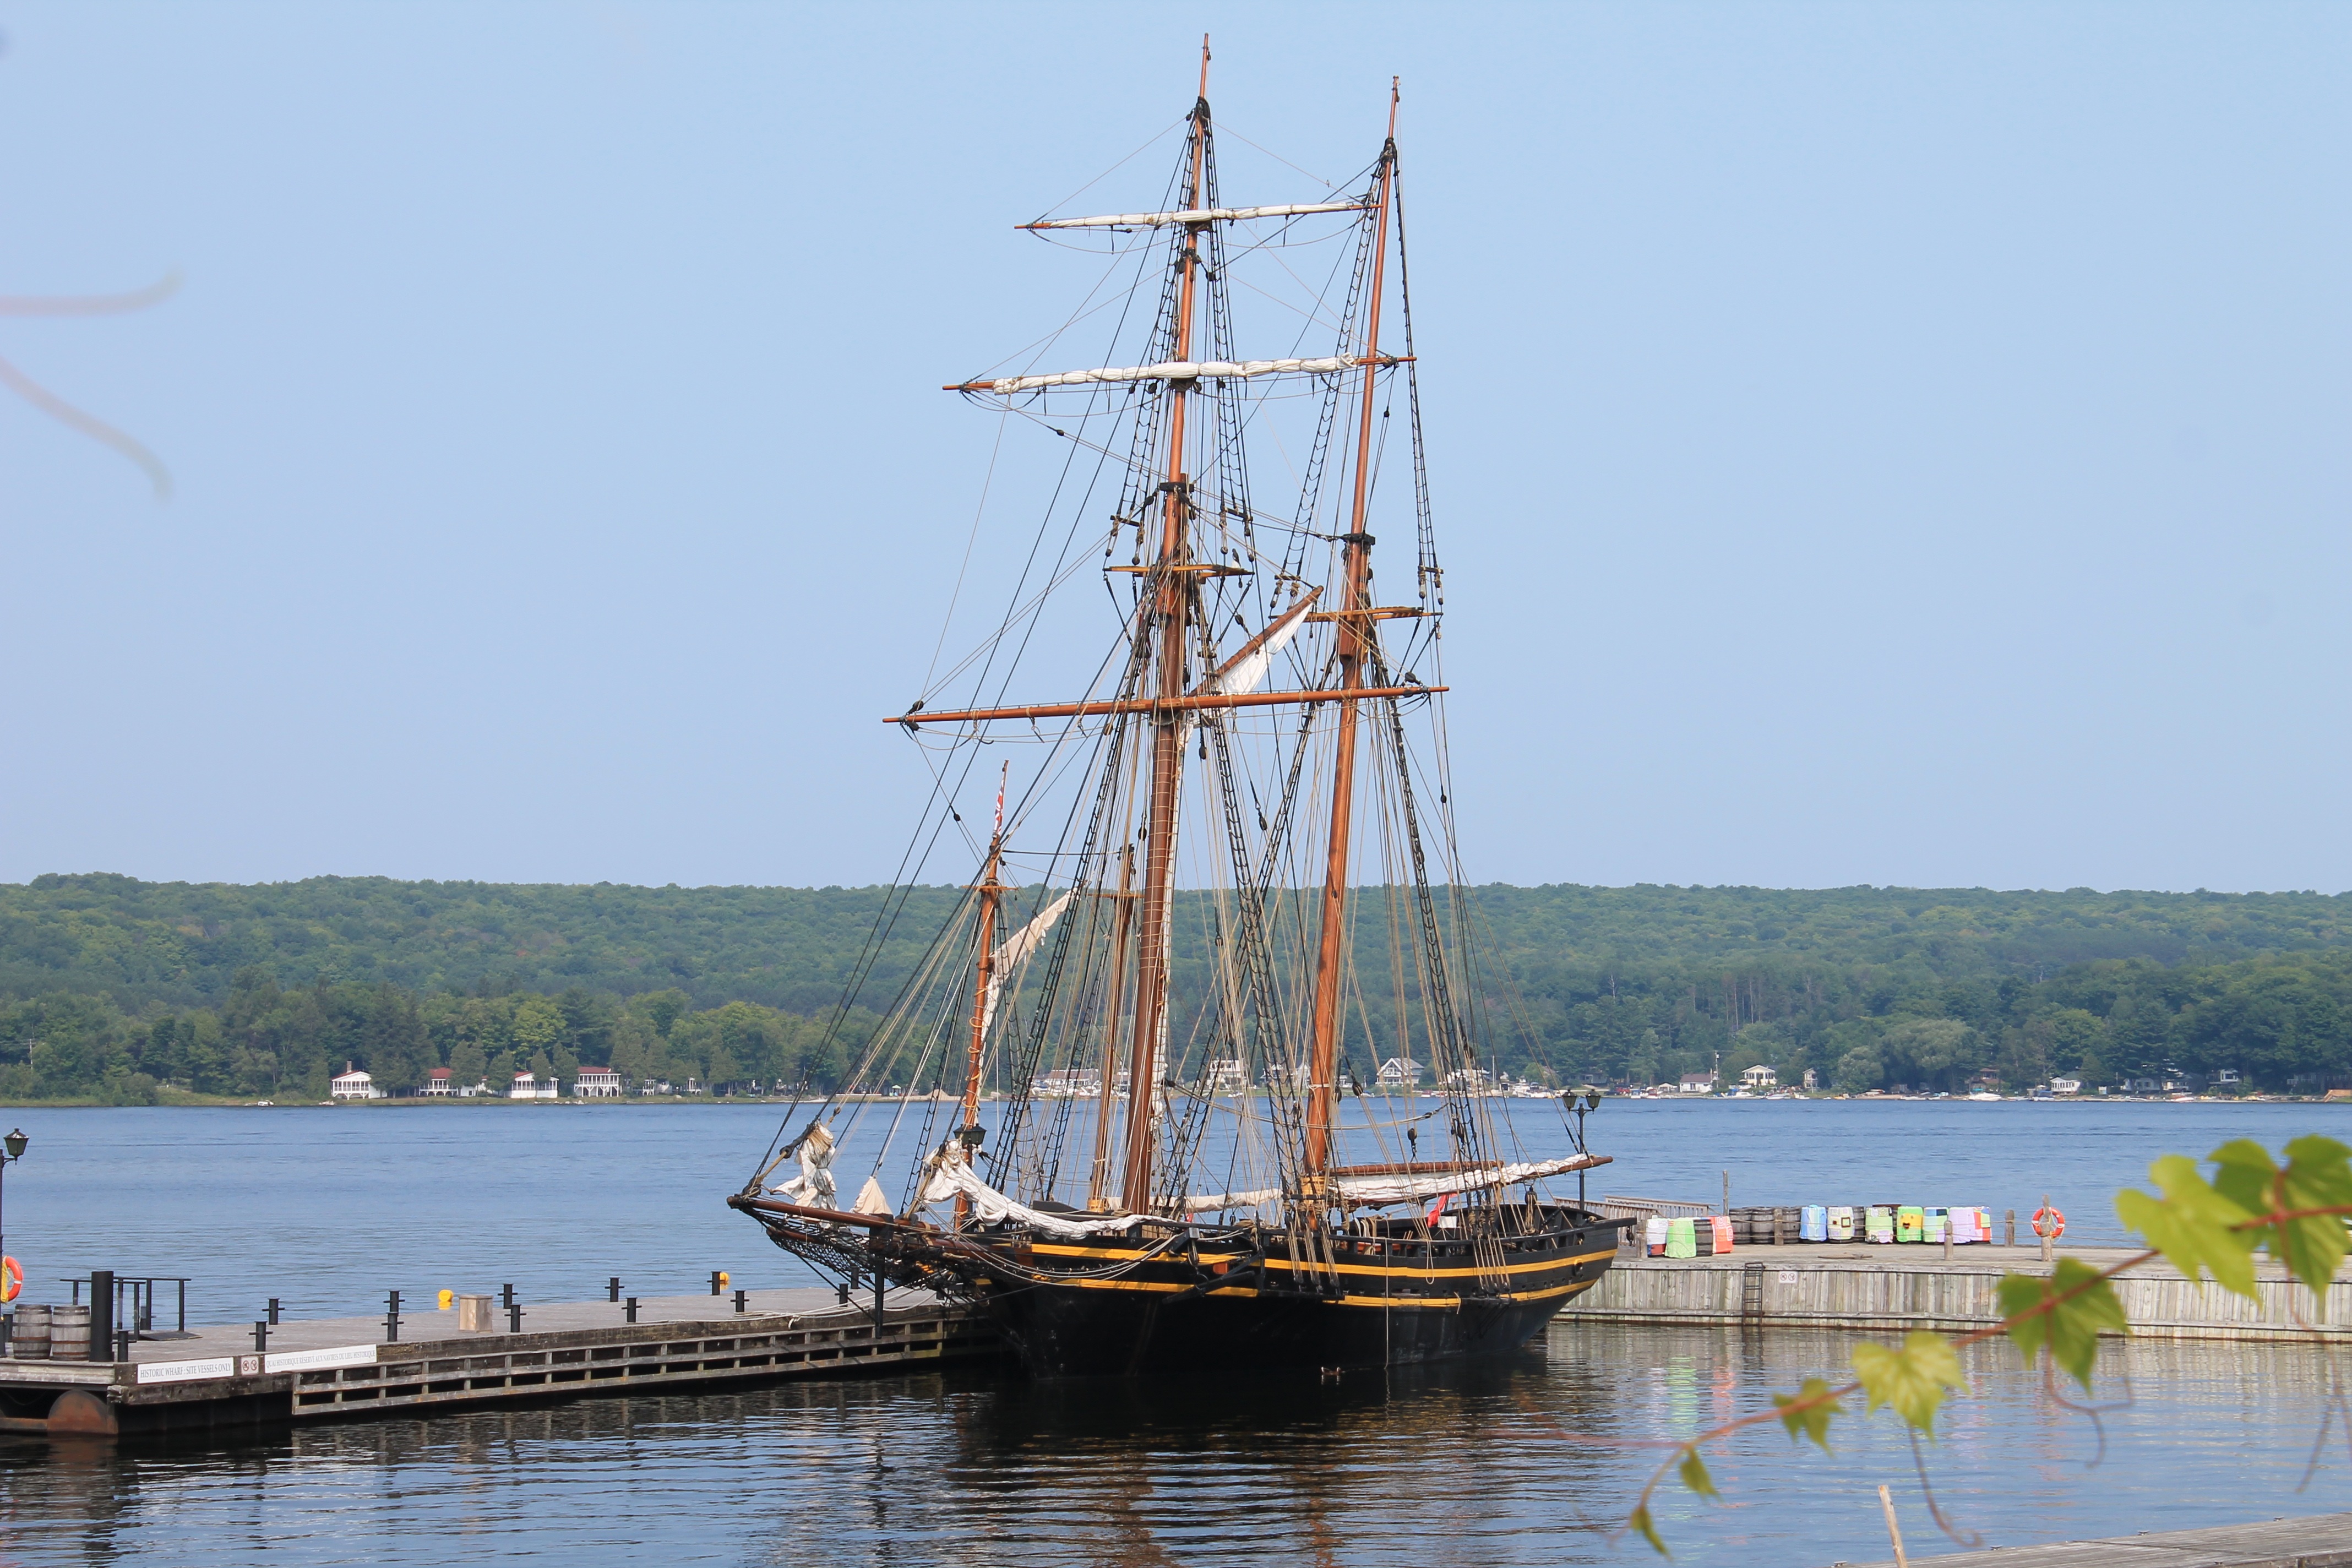
sea, boat, ship, vehicle, mast, port, sailboat, sail, history, historical, naval, watercraft, schooner, windjammer, barque, brig, sailing ship, tall ship, galleon, caravel, brigantine, discovery harbour